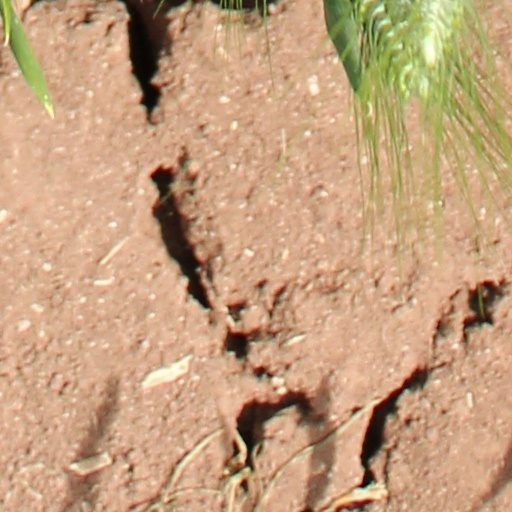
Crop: wheat